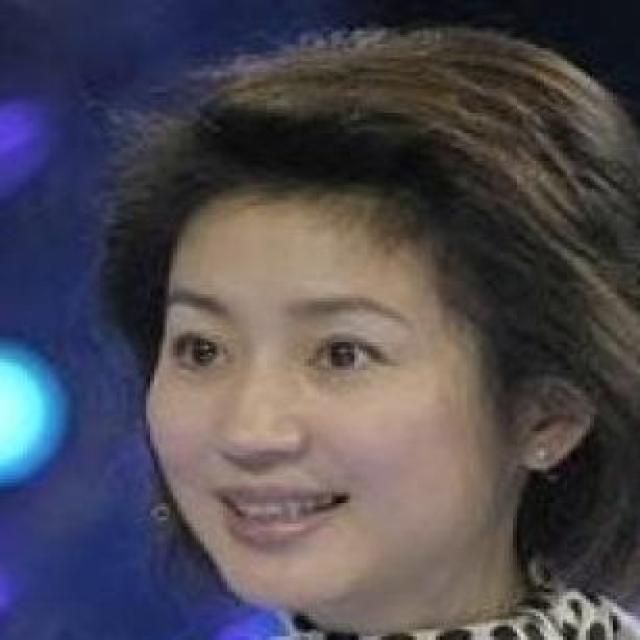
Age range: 21-44